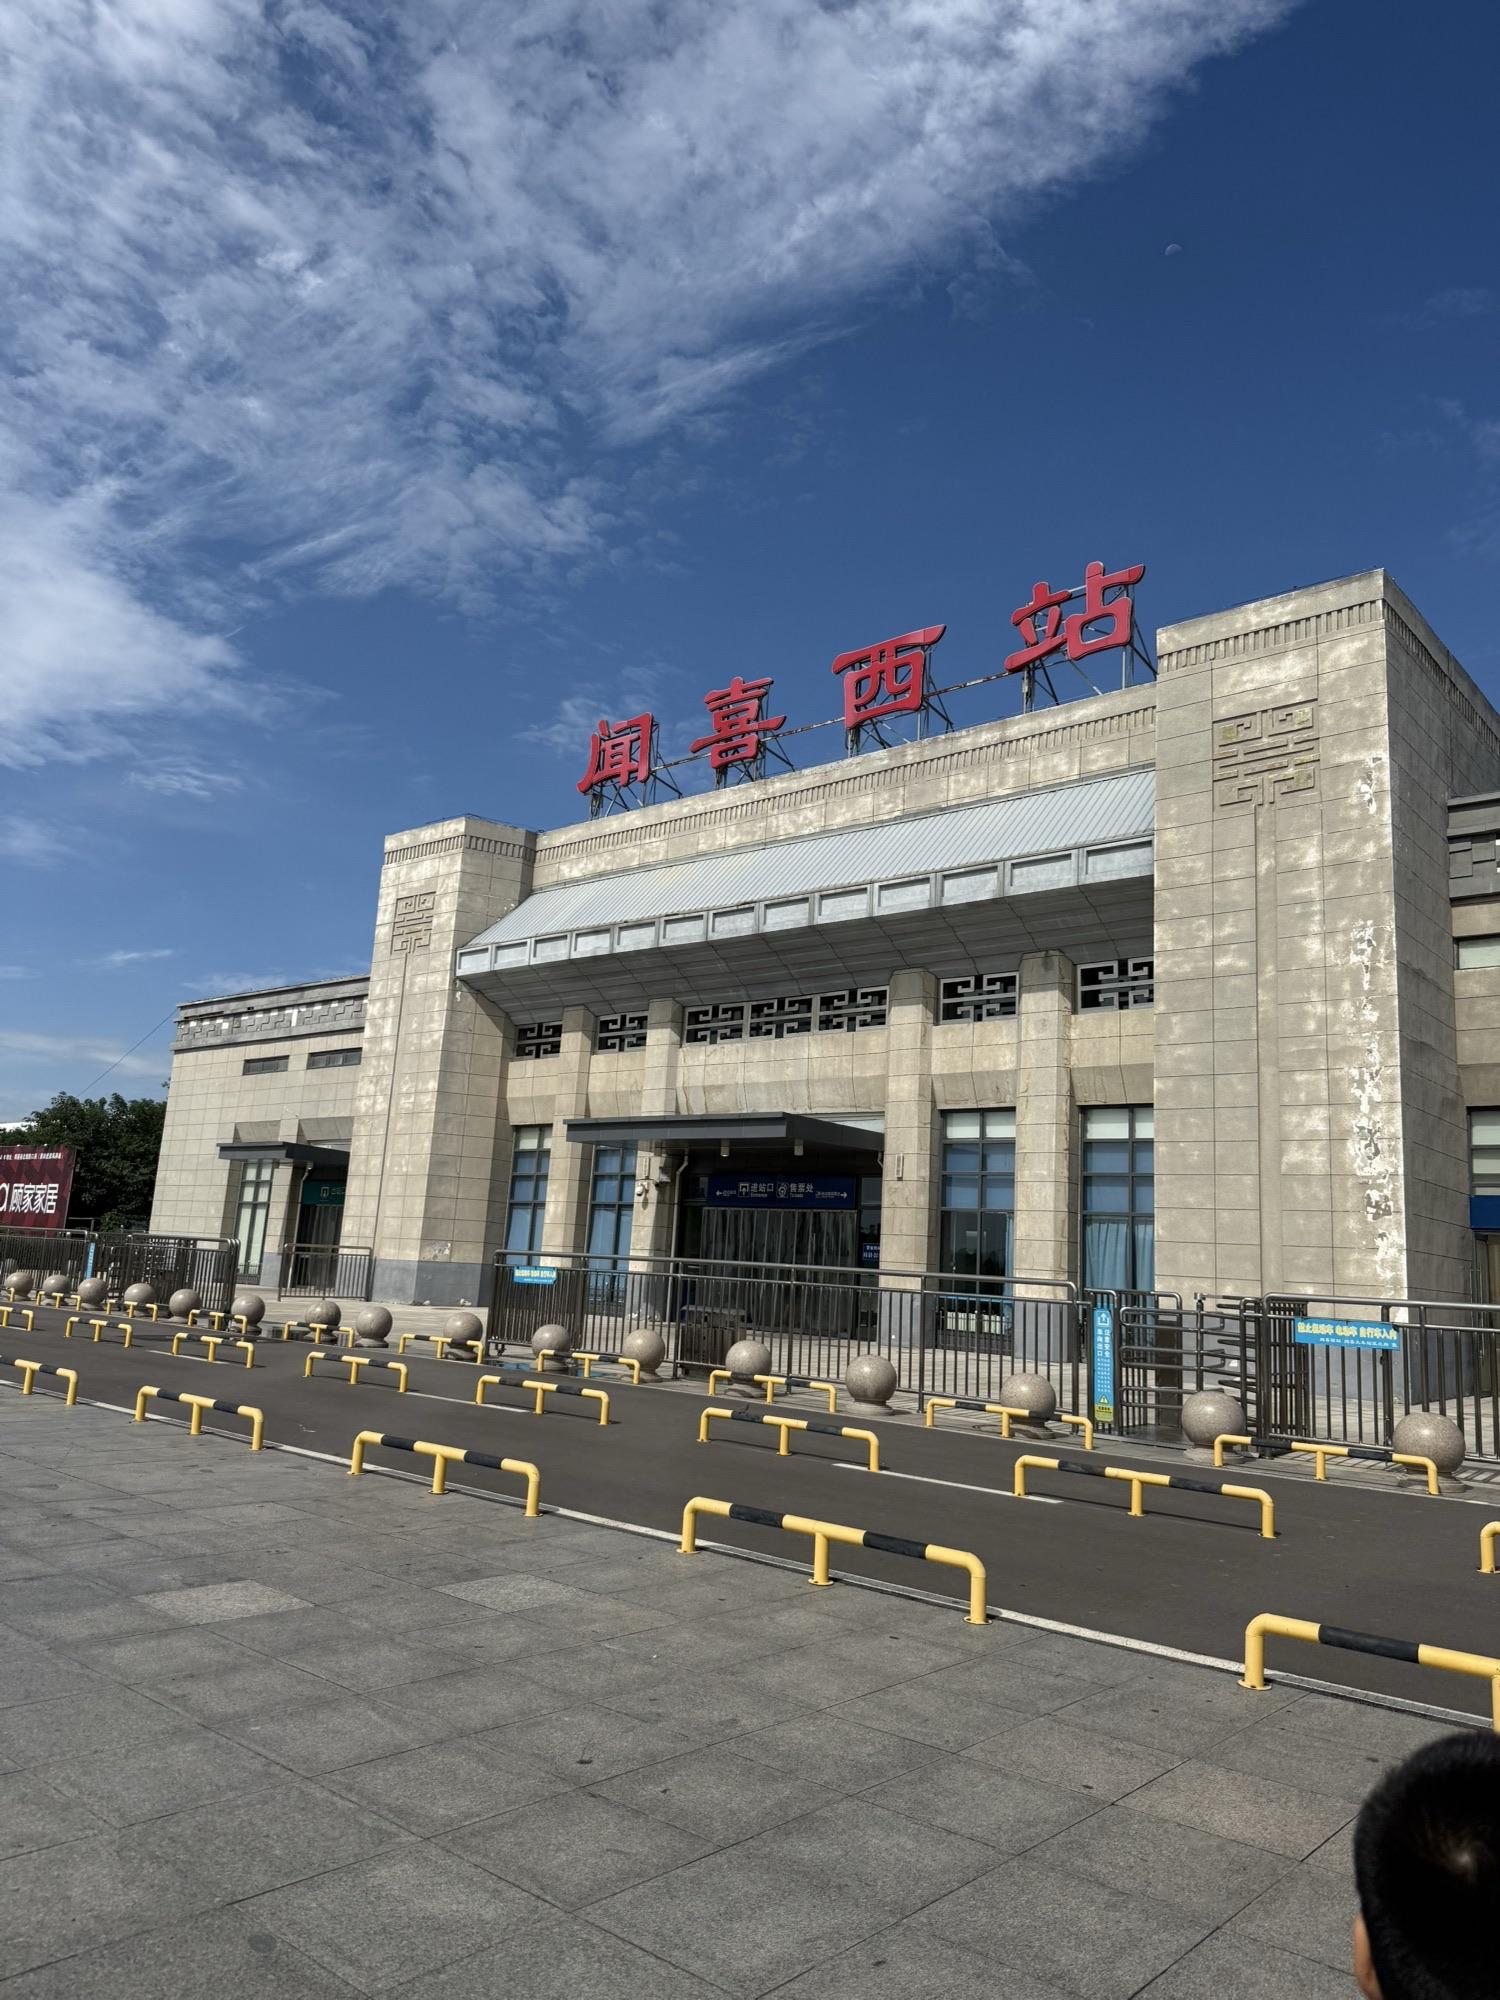
地标名称：闻喜西站
所在城市：运城市·闻喜县